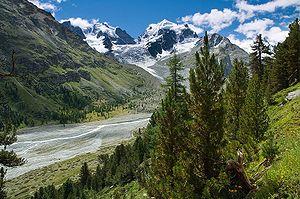
L'Ova da Roseg est un cours d'eau coulant dans la chaîne de la Bernina en Suisse, elle fait partie du bassin du Danube.